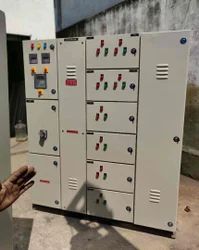
Label: Automatic_Power_Factor_Control_Panel